Nikki Fried

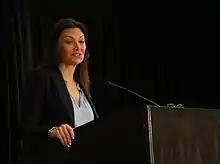
Fried at the Climate Leadership Summit in Monroe County in 2019

Shortly after entering office in 2019, Fried's office redesigned the Florida Department of Agriculture's certified gas pump stickers, which verify to customers the gas pump is state approved. Previous commissioners had put their own names on the stickers for decades, but Fried was the first to put a color photograph of herself on the sticker. The Republican Party of Florida accused Fried of using taxpayer funds to increase her political exposure, and the Florida Legislature quickly passed a law limiting the taxpayer-funded stickers to only "a combination of lettering, numbering, words, or the department logo". The stickers were quickly replaced with a new design that did not have her photograph.